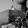
ASL letter: H